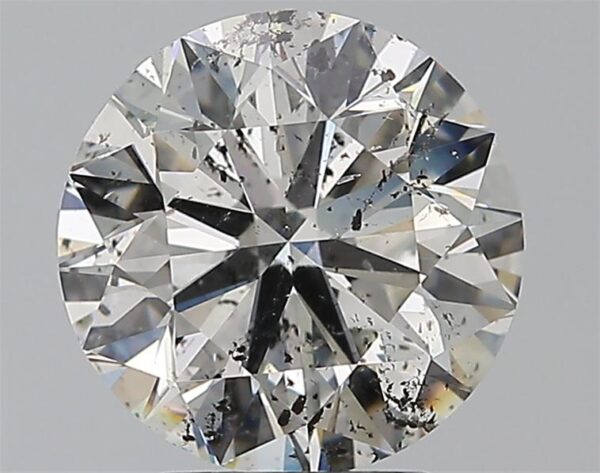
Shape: round
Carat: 2.9
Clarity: SI2
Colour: G
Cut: EX
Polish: EX
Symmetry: EX
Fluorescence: SL
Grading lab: IGI
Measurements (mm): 9.03 x 8.96 x 5.65